Grand Duchy of Hesse

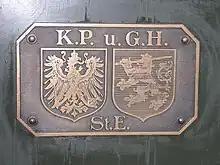
Double coat of arms on a locomotive of the Prussian-Hessian Railway Company.

The Grand Duchess Mathilde, a sister of King Maximilian II of Bavaria, died in 1862. A few weeks later, the crown prince Louis IV married Princess Alice of the United Kingdom (1843–1878), the second eldest daughter of Queen Victoria at Osborne House on the Isle of Wight. This marriage made Louis an in-law of Frederick, crown prince of Prussia, who was married to Alice's sister Victoria. This link changed the political climate in the grand duchy. Social questions became topical. In 1863, a workers' education society was established and in 1864 the Building Society for Workers' Housing ("Bauverein für Arbeiterwohnungen") was established with the support of Louis and Alice. This society was based on British models and erected its first social housing complex, with 64 dwellings, between 1866 and 1868.